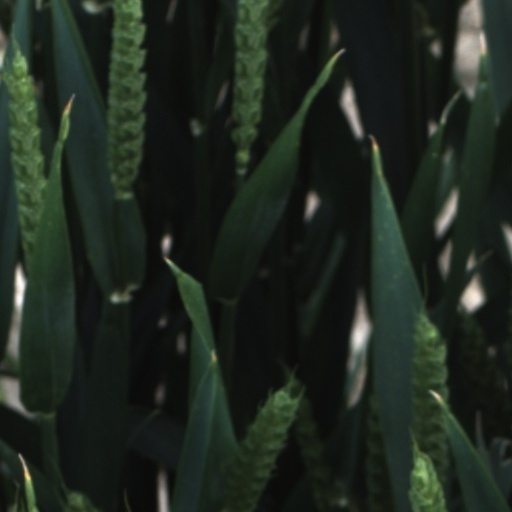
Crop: wheat